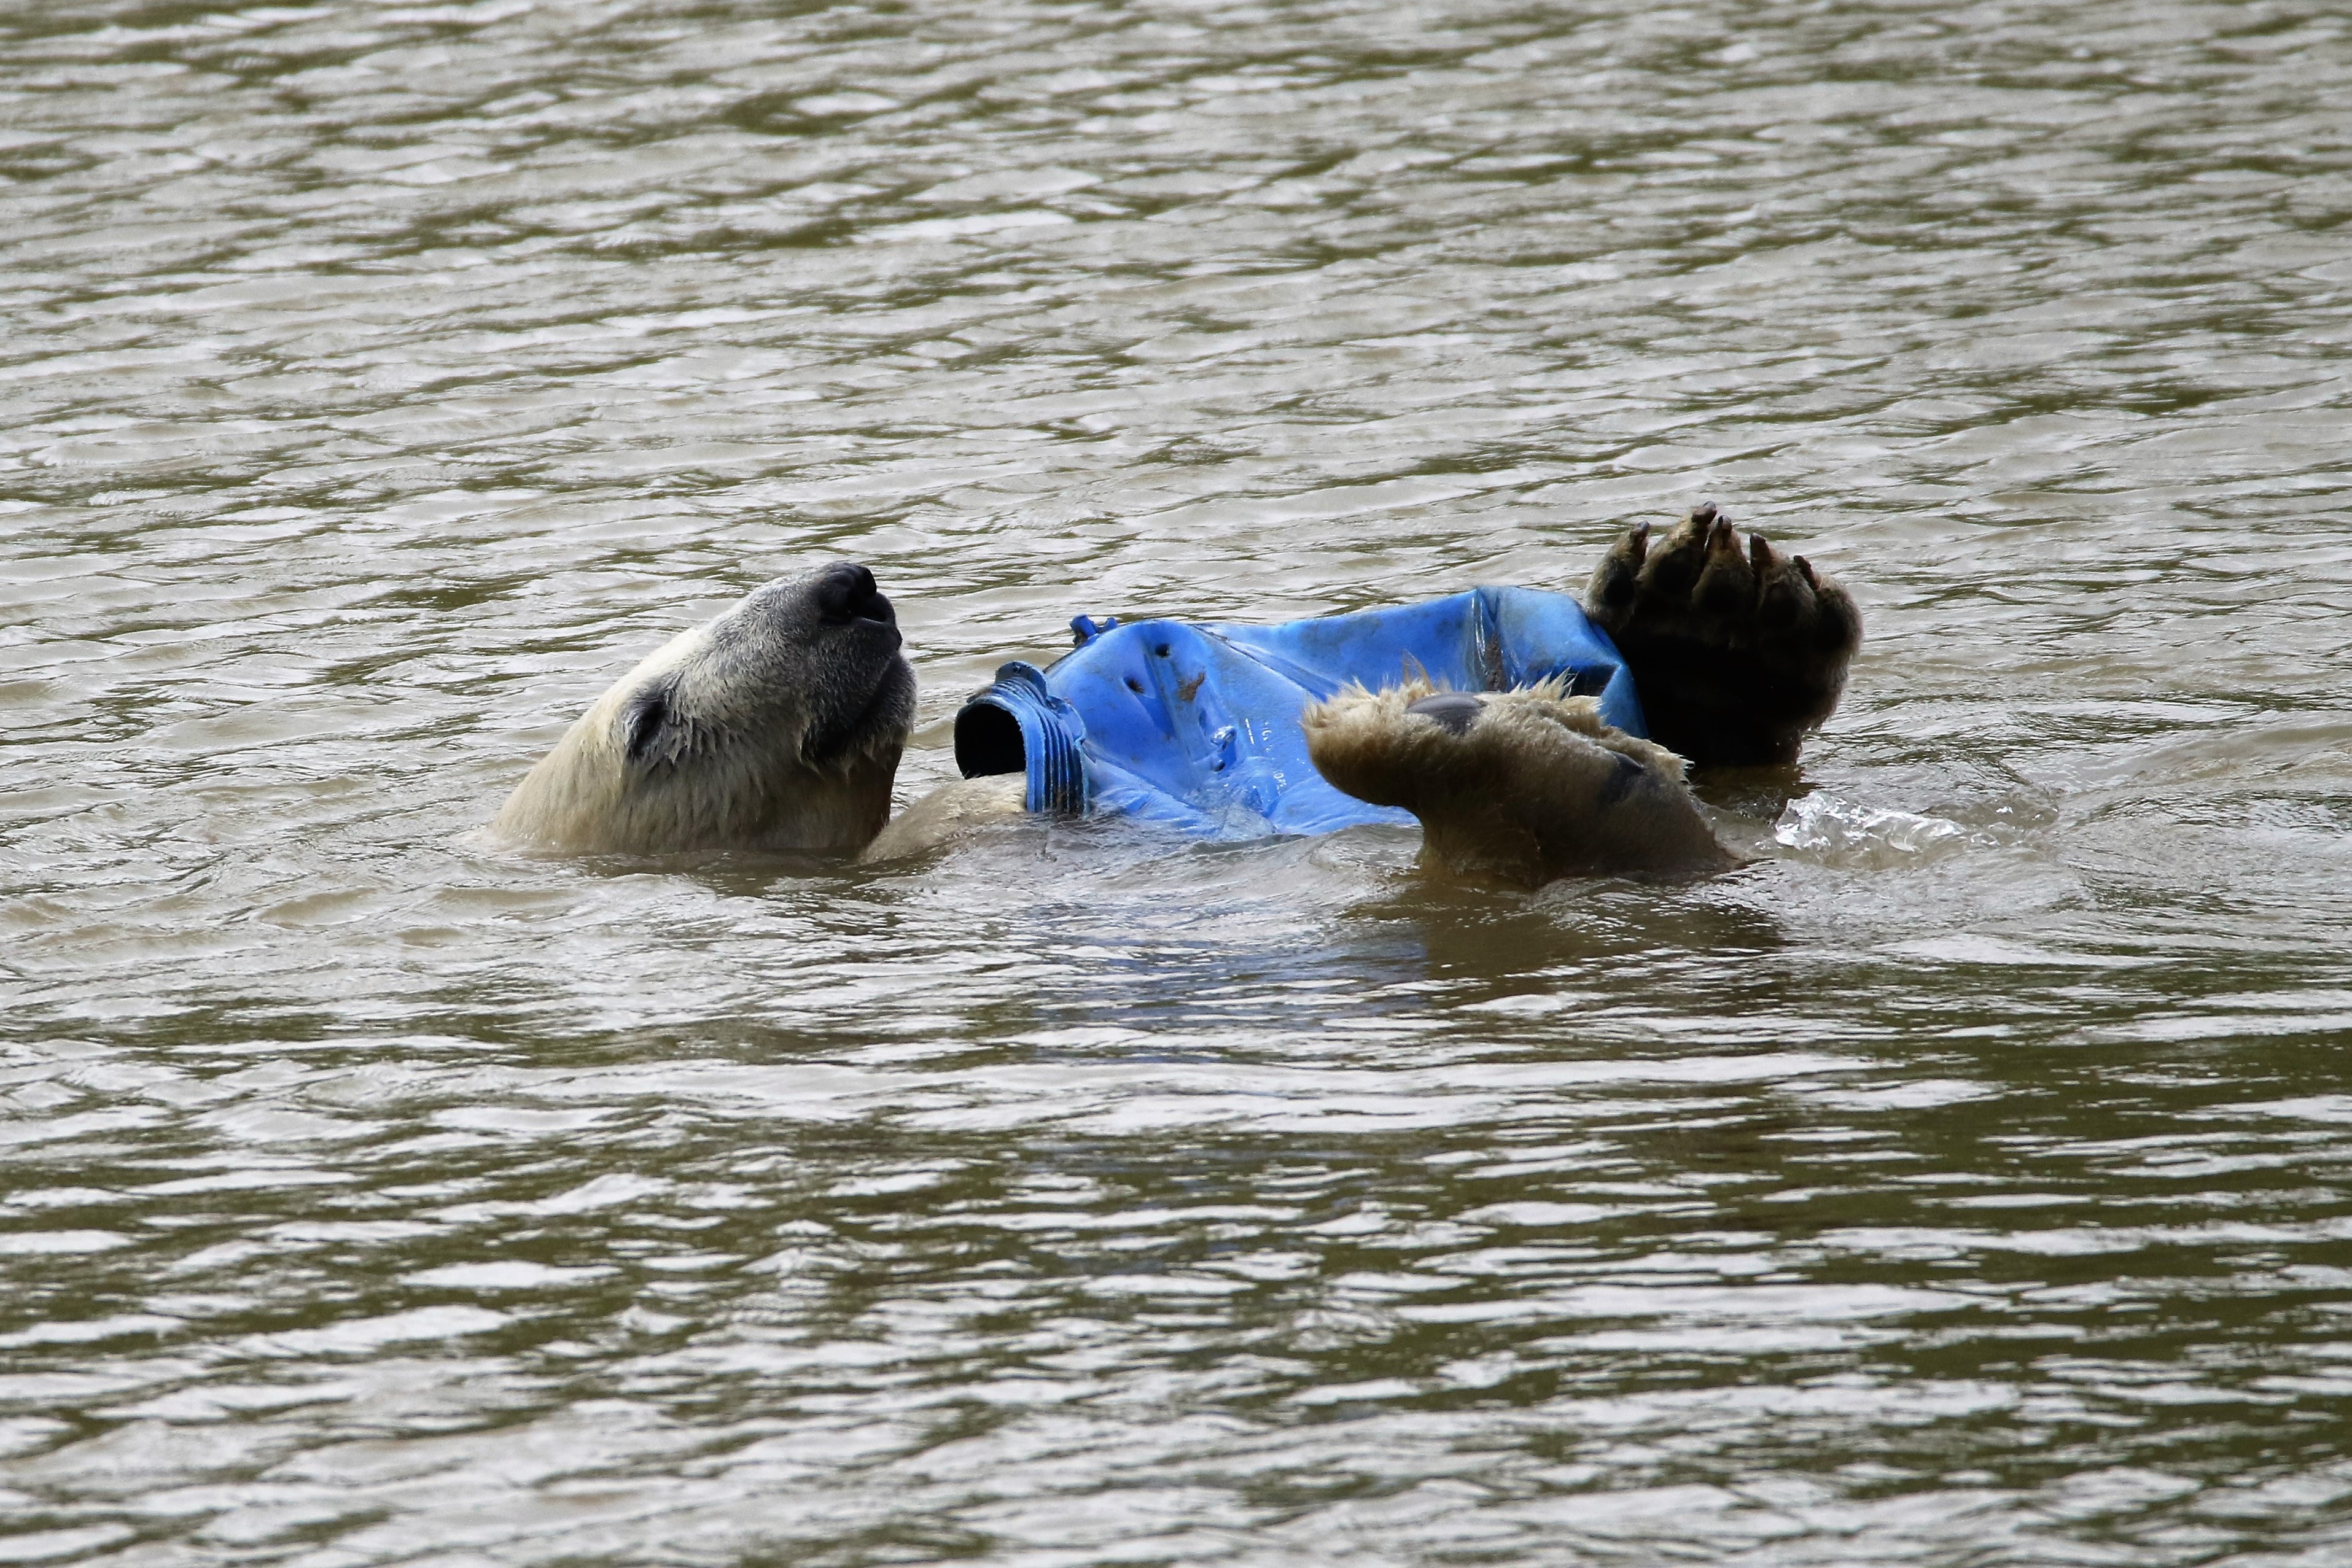
sea, water, nature, snow, cold, winter, white, animal, bear, wildlife, wild, ice, fur, mammal, predator, arctic, polar bear, polar, outdoors, north, furry, endangered, northern, carnivore, dog like mammal